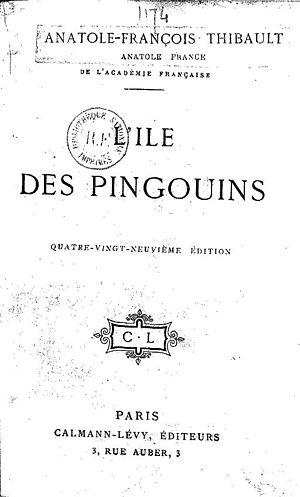
Anatole France, L'Ile des Pingouins, 89e edition, Paris, 1909.
L’Île des Pingouins est un roman historique d'Anatole France paru en 1908.